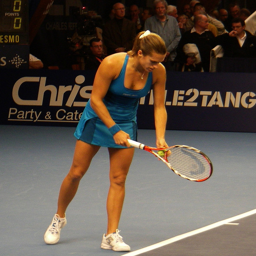
A woman wearing a tennis skirt holds a tennis ball and a raquet.
The girl has a tennis racket and ball in her hand.
a person standing on a tennis court with a racket
a tennis player with a racket and a ball
A young Tennis player is holding her racket and ball.